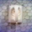
Label: telephone